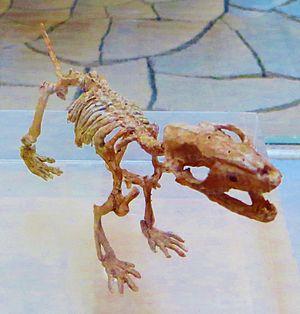
Zhangheotherium est un genre éteint de petits mammifères primitifs de l'ordre des symmétrodontes.
Les Zhangheotheriidae forme une famille éteinte de petits mammifères primitifs de l'ordre des symmétrodontes.
Les Symmetrodonta sont un groupe de base de mammifères du Mésozoïque.